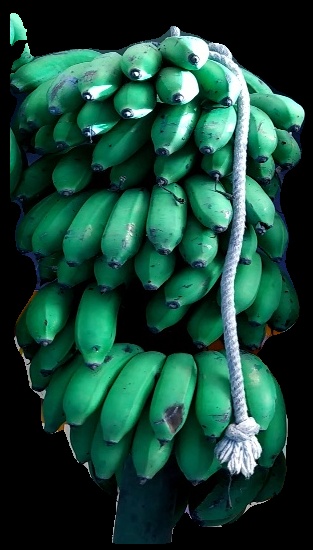
Variety: rasbale
Grade: grade2